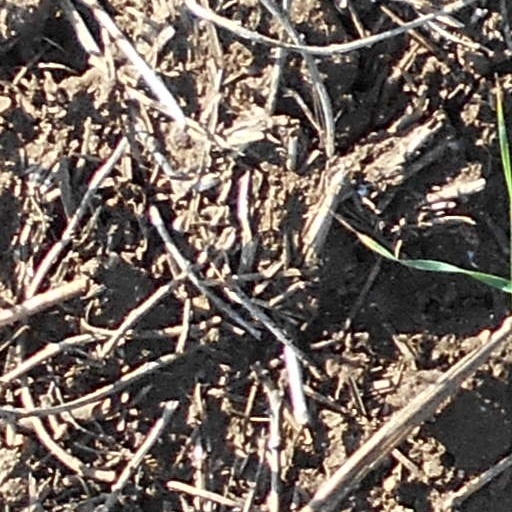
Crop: wheat